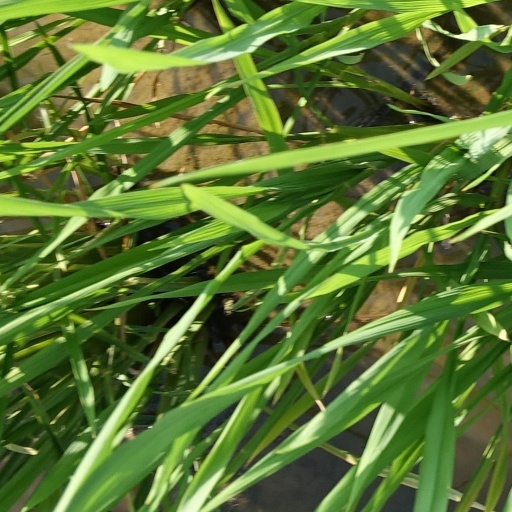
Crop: rice